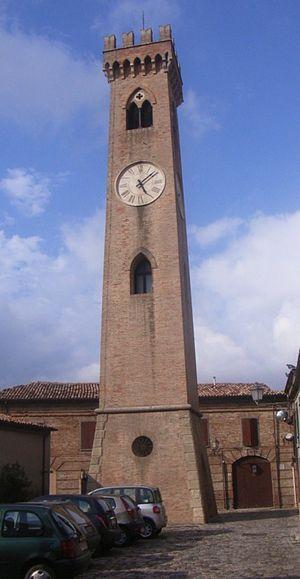
Santarcangelo di Romagna est une commune italienne d'environ 20 000 habitants, située dans la province de Rimini en Émilie-Romagne.